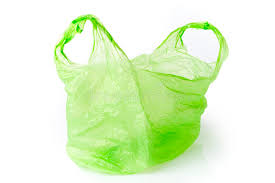
Waste category: plastic